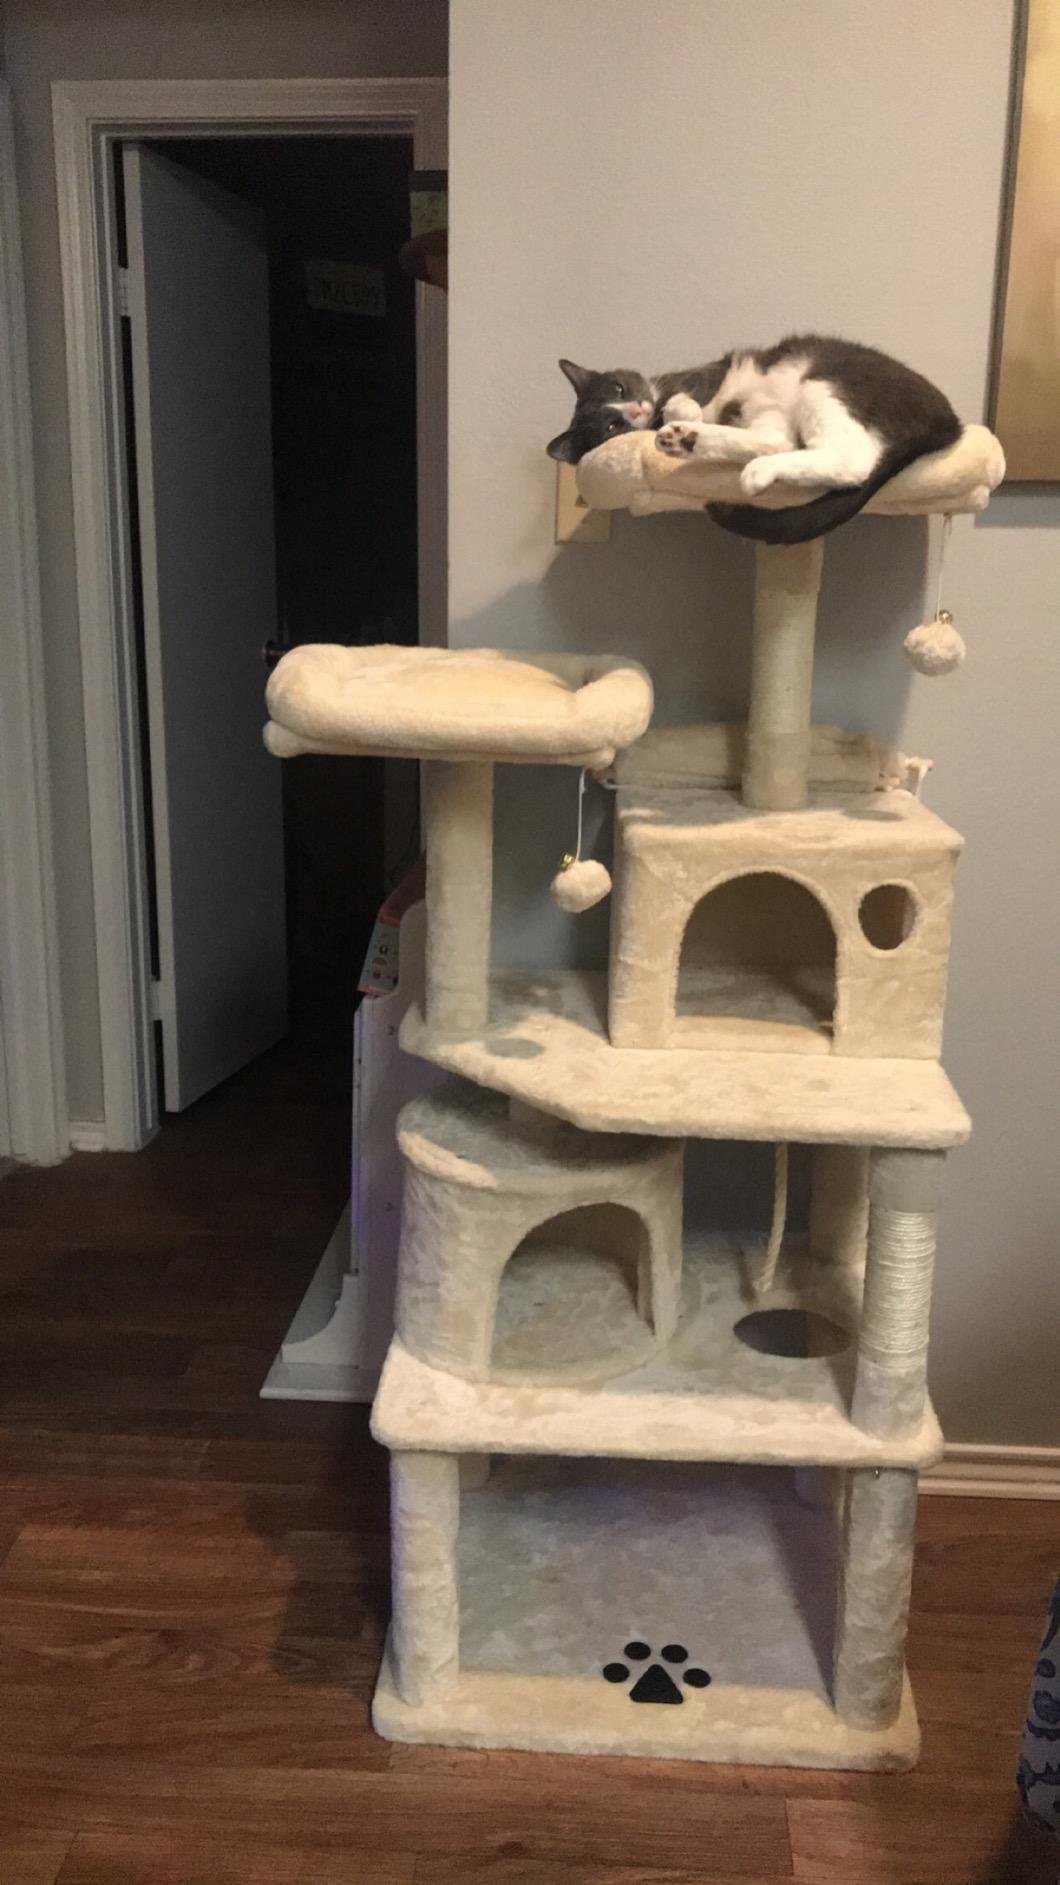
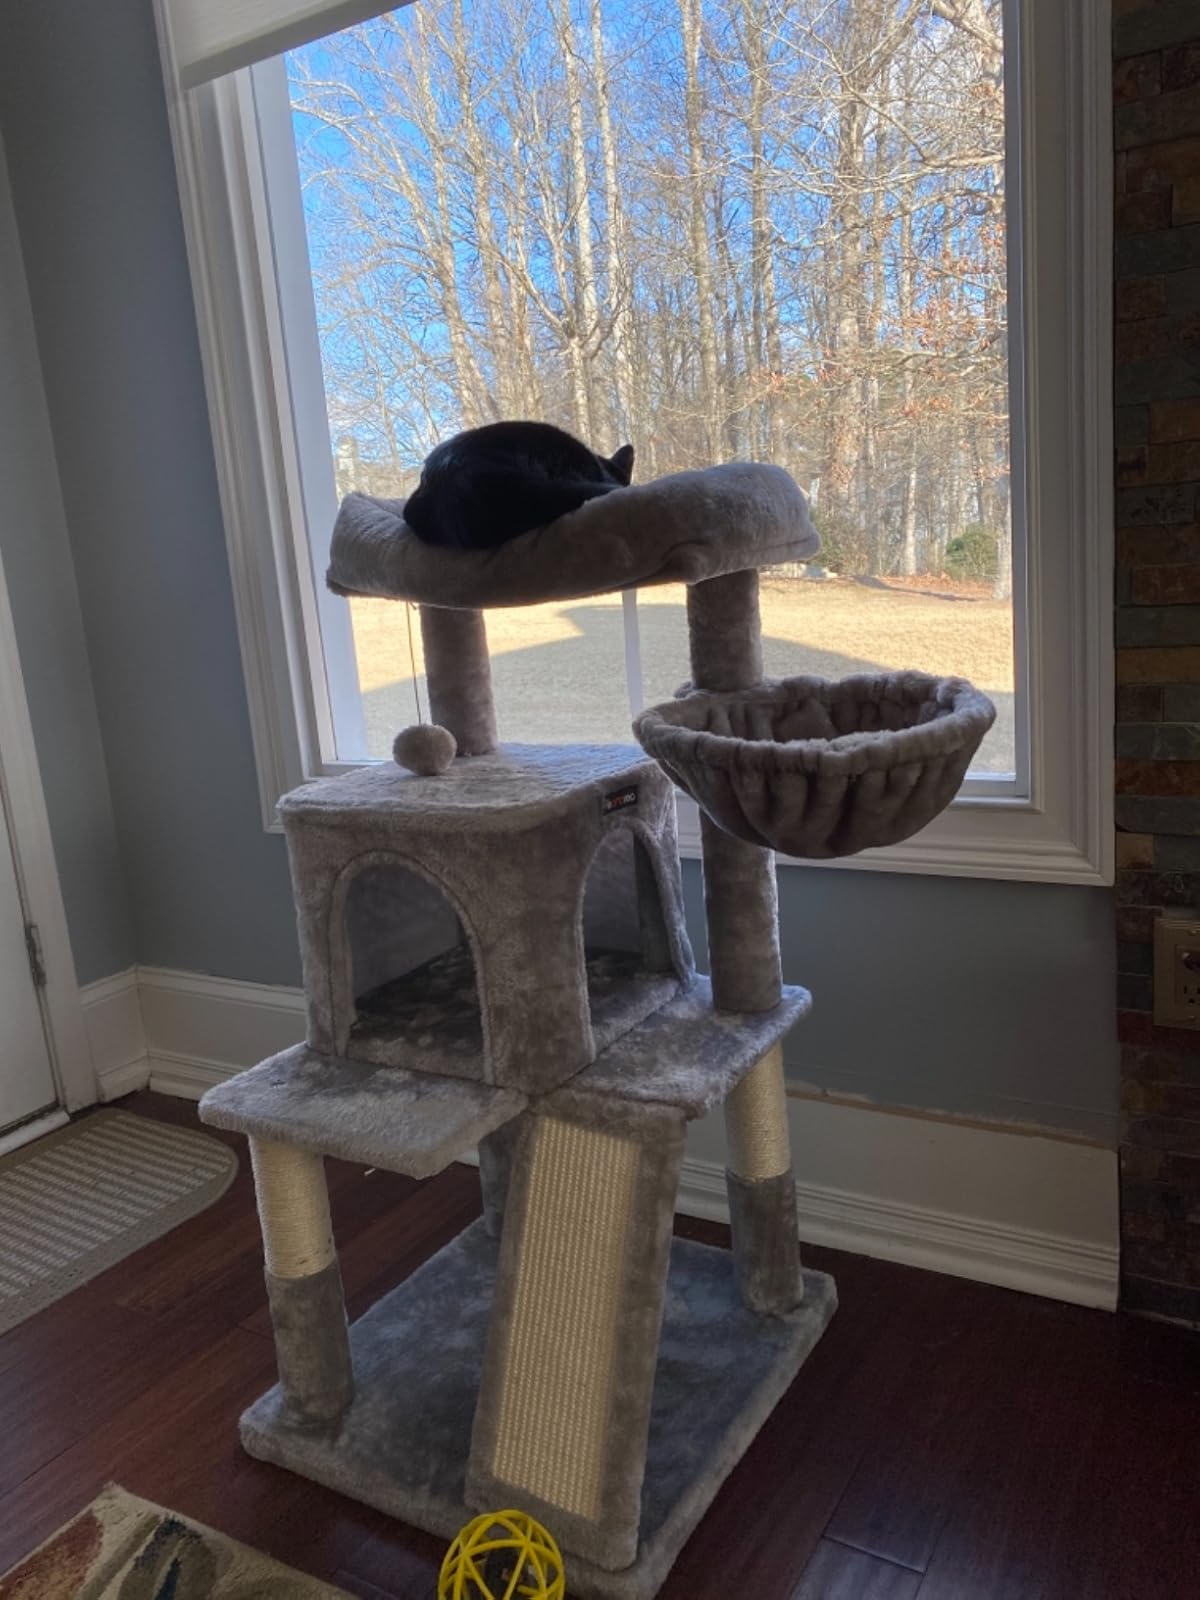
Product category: items_cat tree
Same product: no